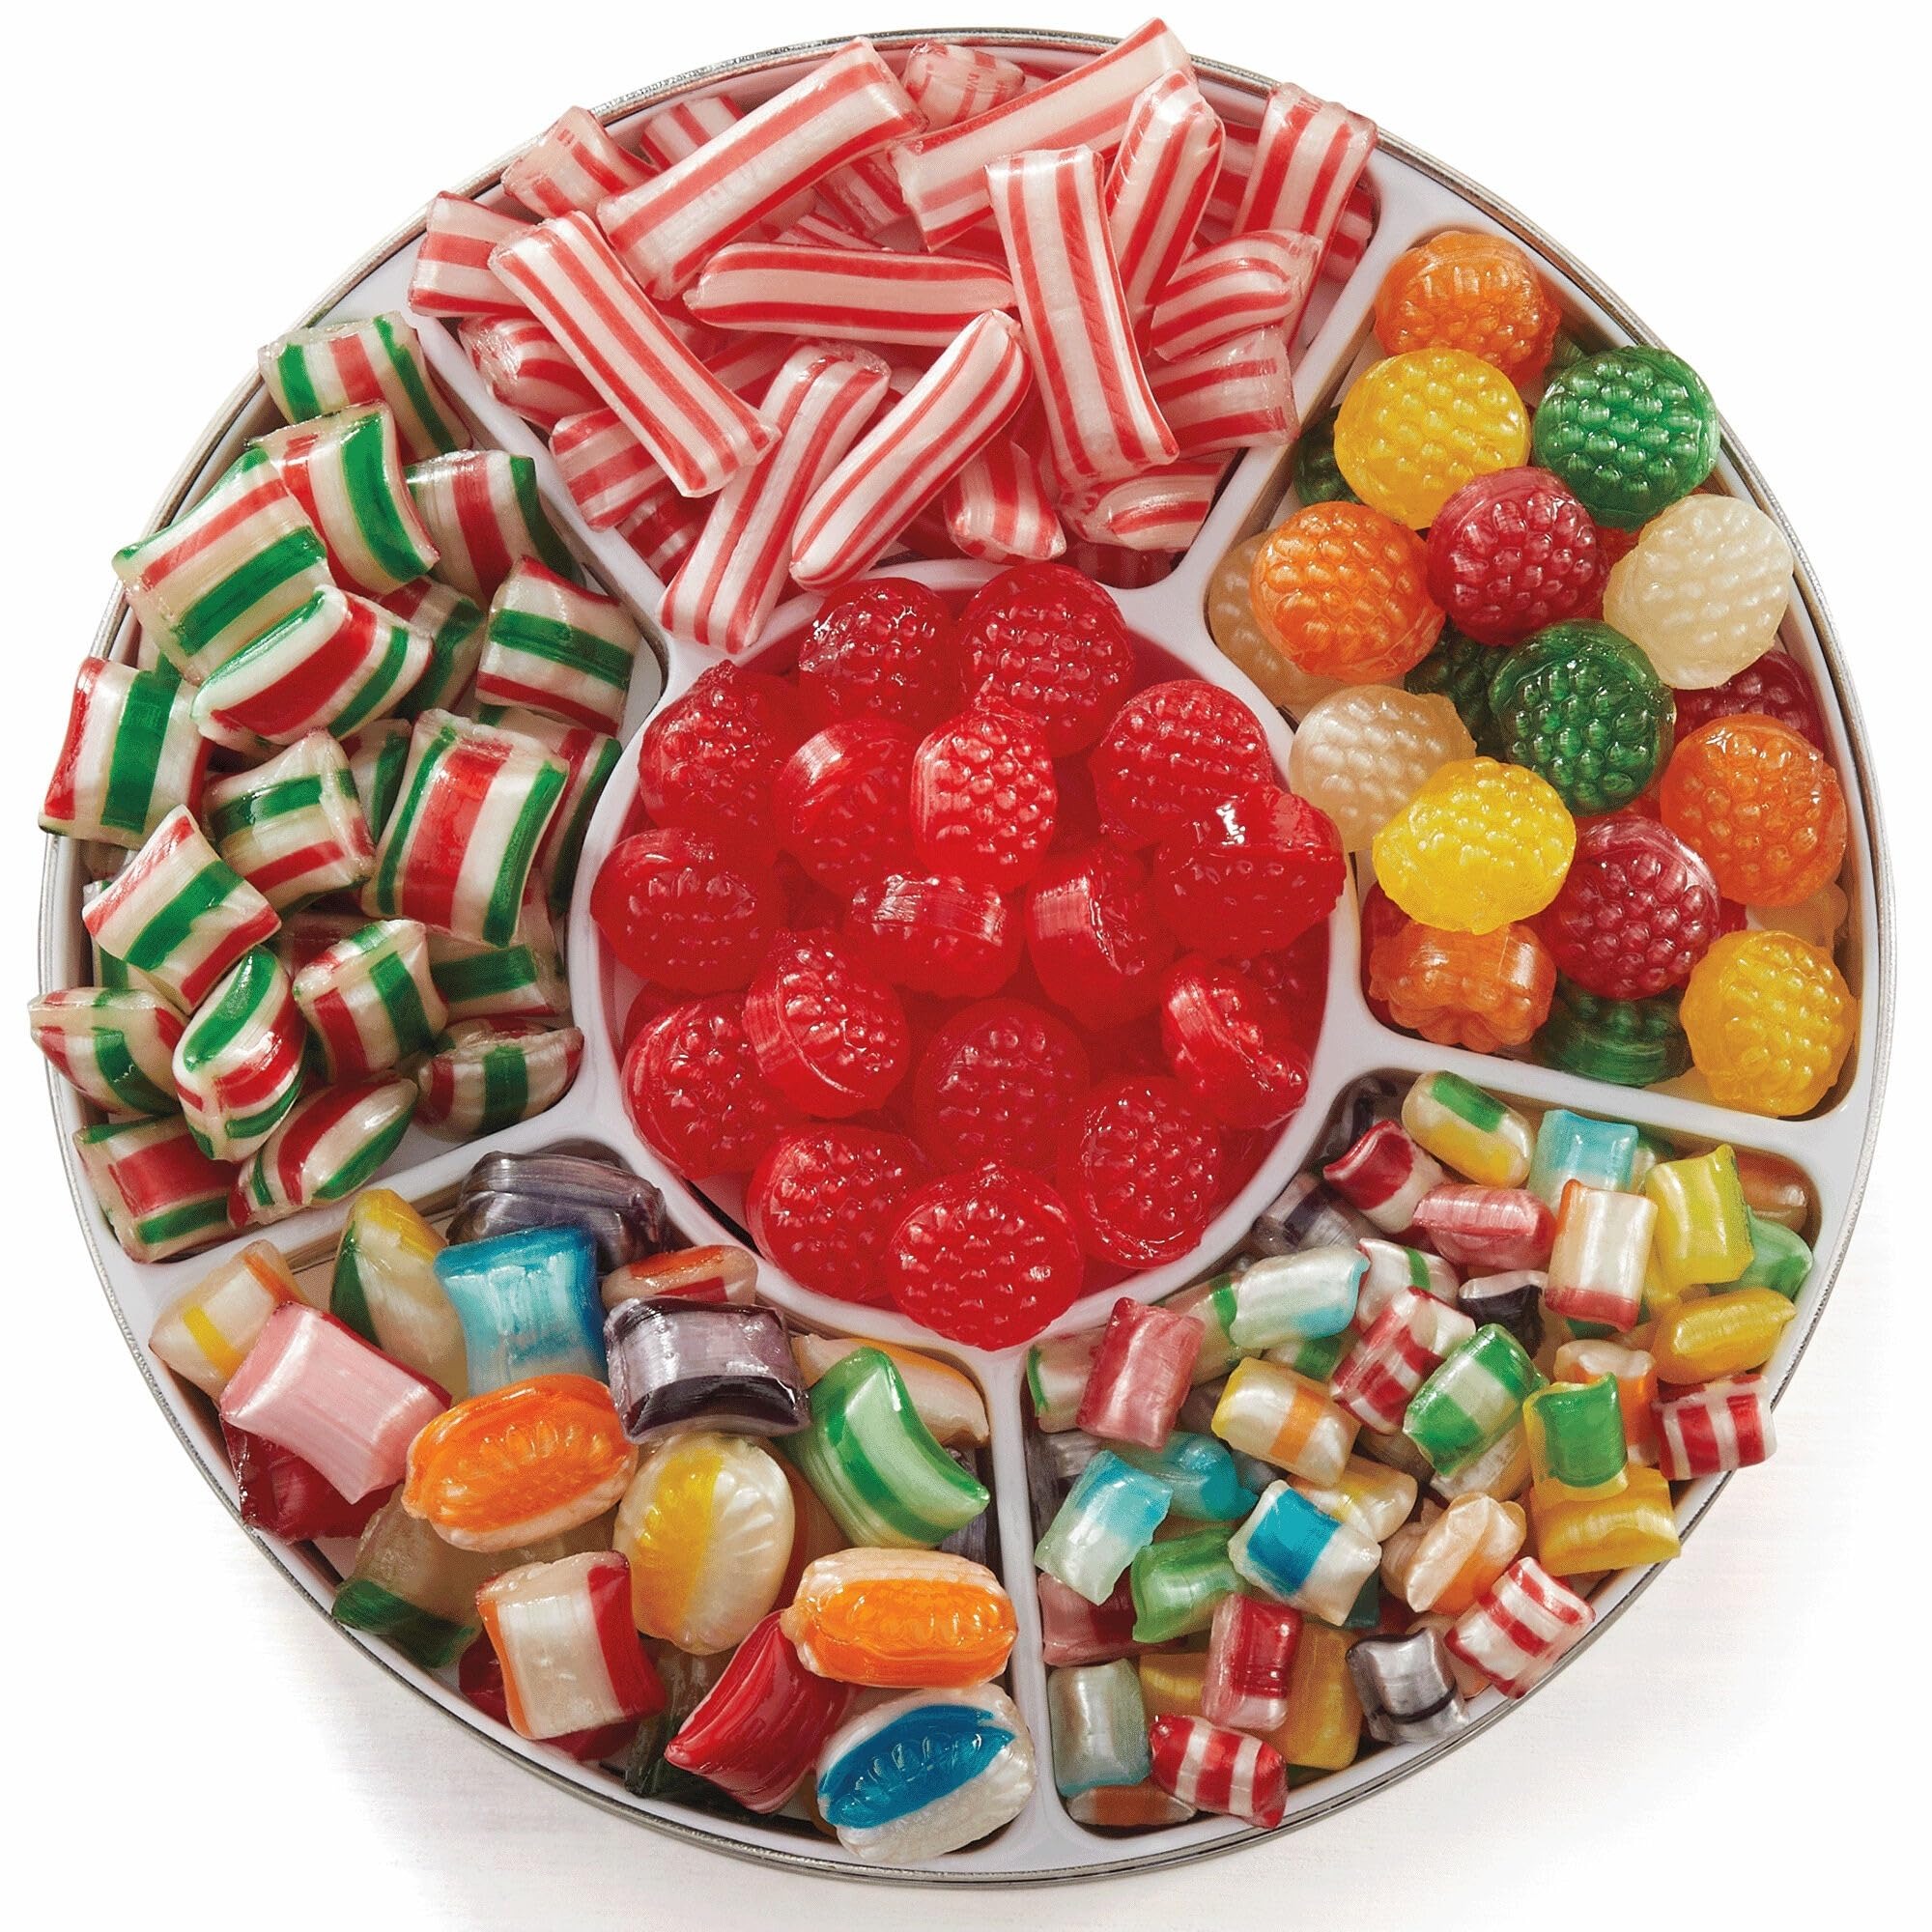
Item Name: The Swiss Colony Traditional Candy Tin - 1 lb. 14 oz. Net Wt.: Old Fashioned Hard Candy Mix, Ribbon Candy, Candy Pillows - Perfect Candy Gift Box for All Occasions
Bullet Point 1: 1 LB. 14 OZ. NET WT. OF OLD-FASHIONED HARD CANDY MIX: Includes mini ribbons, rainbow baby pillows, pillow mints, mint straws, raspberry drops, and more.
Bullet Point 2: FESTIVE ASSORTMENT OF CLASSIC SWEETS: Ensuring each piece is delicious and memorable.
Bullet Point 3: CLASSIC GIFT TIN: Perfect as a candy gift box for all occasions.
Bullet Point 4: VARIETY OF VIBRANT COLORS AND DISTINCT FLAVORS: From refreshing mint to fruity raspberry.
Bullet Point 5: CRAFTED BY THE SWISS COLONY: Known for its commitment to quality and gourmet excellence.
Bullet Point 6: IDEAL FOR CANDY LOVERS OF ALL AGES: Perfect for sharing or enjoying individually. Old Fashioned Candy, Hard Candy, Hard Candy Mix, Ribbon Candy, Candy Pillow, Candy Gift Box, Candy Gift, Gift Candy
Product Description: Indulge in a nostalgic journey with The Swiss Colony Traditional Candy Tin - 1 lb. 14 oz. Net Wt.: Old Fashioned Hard Candy Mix, Ribbon Candy, Candy Pillows - Perfect Candy Gift Box for All Occasions. This delightful candy tin brings back the beloved flavors of yesteryear, offering a delectable array of old-fashioned hard candies that evoke cherished memories and timeless tastes. The candies you loved as a child are still here...and still just as memorable and delicious. Each tin is thoughtfully curated to include an assortment of mini ribbons, rainbow baby pillows, pillow mints, mint straws, raspberry drops, and more. These classic confections are crafted to perfection, ensuring that every bite takes you on a sweet trip down memory lane. With 1 lb. 14 oz. net wt. of candy goodness, this tin is perfect for sharing with family and friends or savoring on your own. Our Old Fashioned Candy Mix showcases a delightful blend of vibrant colors and distinct flavors, from the refreshing burst of mint to the fruity sweetness of raspberry. The Ribbon Candy adds a whimsical touch with its intricate design and satisfying crunch, while the Candy Pillows and Pillow Mints offer a melt-in-your-mouth experience that is both comforting and satisfying. The Swiss Colony Traditional Candy Tin is not just a treat for the taste buds, but also a feast for the eyes. The beautifully designed tin makes it an ideal candy gift box for all occasions, whether it's a holiday, a birthday, or just a special way to show someone you care. This candy gift is perfect for anyone who appreciates the charm and elegance of gourmet confections. Experience the joy of giving and receiving a timeless candy assortment that captures the essence of traditional sweets. The Swiss Colony's commitment to quality and craftsmanship ensures that each piece is made with the finest ingredients and utmost care. Share the magic of these delightful candies with your loved ones and create lasting memories with every bite. Whether you're reliving fond childhood moments or introducing these classic treats to a new generation, The Swiss Colony Traditional Candy Tin is the perfect way to celebrate the simple pleasures of life. Embrace the sweet nostalgia and indulge in the delicious flavors that have stood the test of time.
Value: 30.0
Unit: Ounce

Price: 36.99